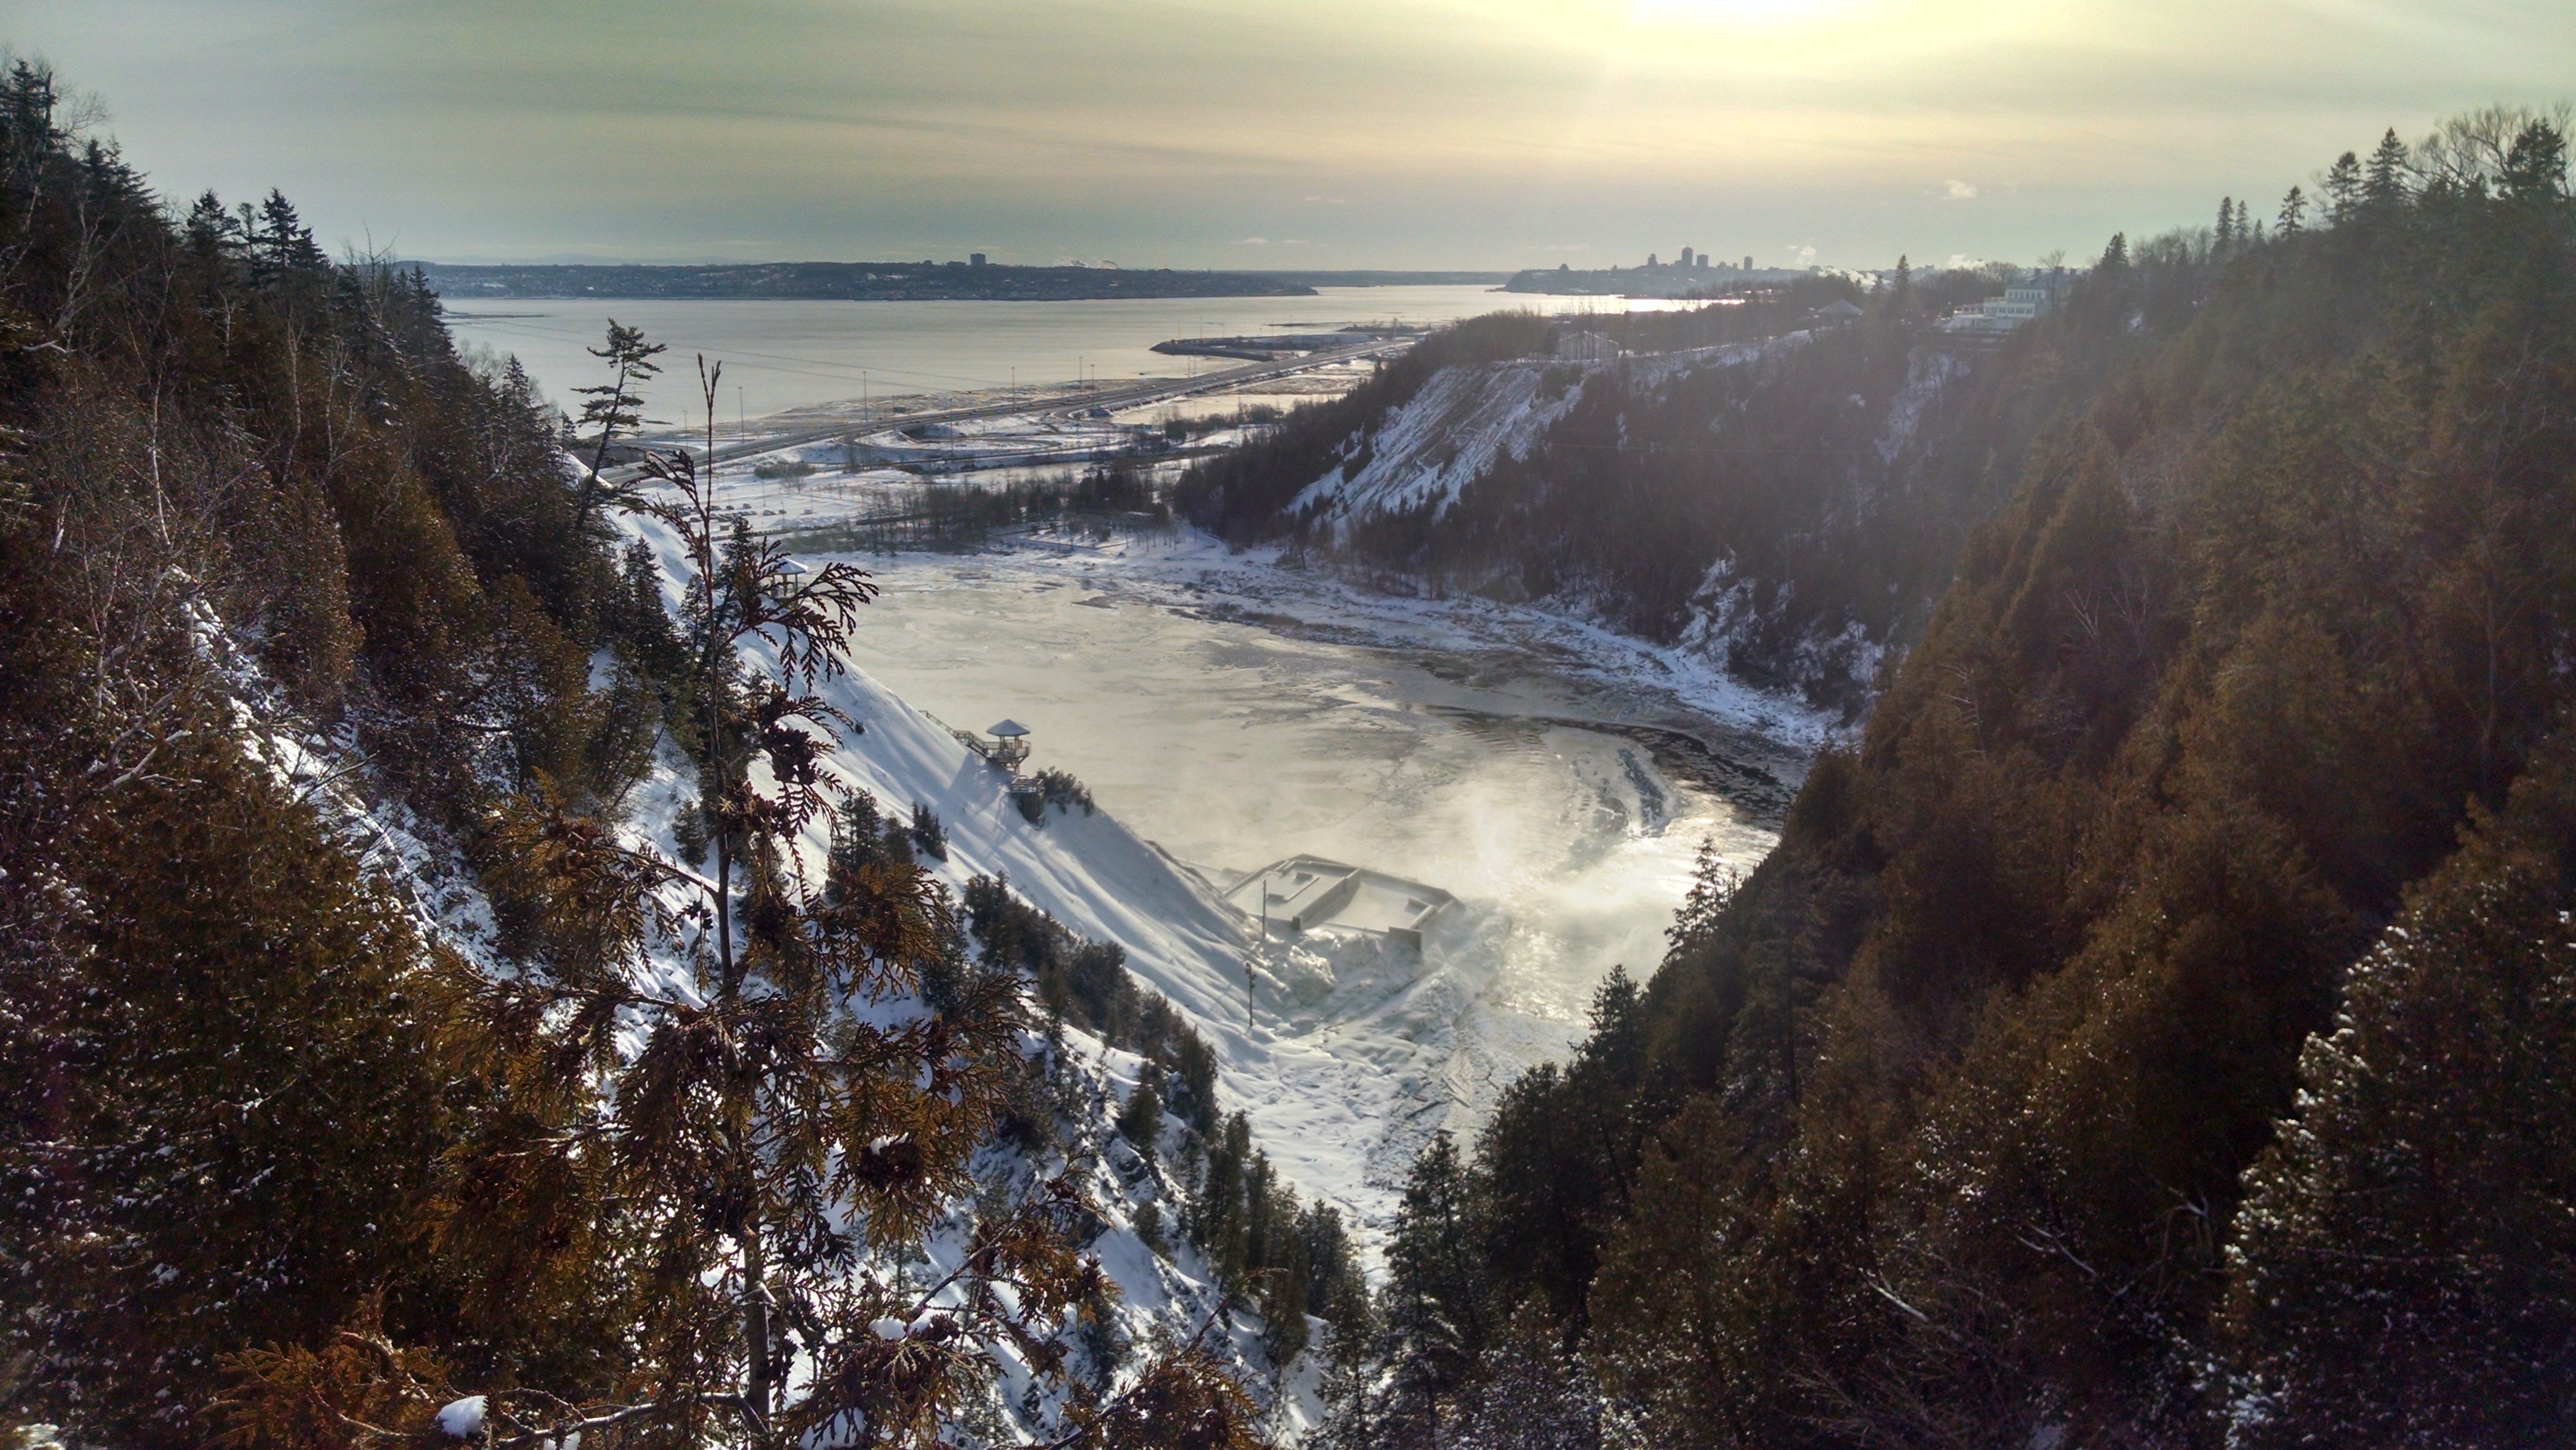
landscape, sea, coast, water, nature, outdoor, rock, ocean, waterfall, mountain, snow, cold, winter, morning, shore, wave, frost, river, cliff, environment, ice, scenic, natural, weather, frozen, terrain, body of water, canada, quebec, water feature, atmospheric phenomenon, wind wave